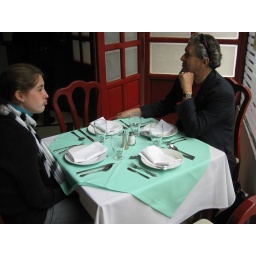
table by the window